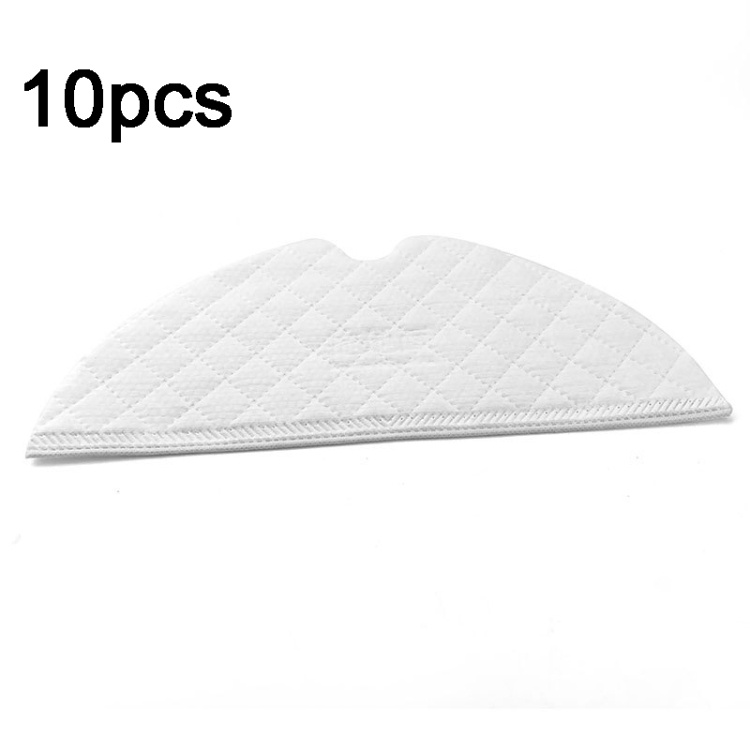
For XIAOMI MIJIA Robot Vacuum Cleaner 1C 1T 2C 10pcs Mop Cleaning Cloth
1. The ultra-fine fiber material can absorb dust, particles and liquids that are several times larger than its own weight, so as to achieve a strong decontamination effect. Good softness protects the floor from being scratched 2. Disposable rags, throw away immediately after use, no need for secondary cleaning, convenient and time-saving 3. Sliding card slot design, more convenient to disassemble 4. Compatible models: suitable for Mijia 1C/Rodmi F9 5. Weight: 9g/pc 6. Dimensions: 315 x 130mm Specification: Package Weight One Package Weight 0.12kgs / 0.27lb One Package Size 32cm * 14cm * 6cm / 12.6inch * 5.51inch * 2.36inch Qty per Carton 242 Carton Weight 30.00kgs / 66.14lb Carton Size 50cm * 50cm * 60cm / 19.69inch * 19.69inch * 23.62inch Loading Container 20GP: 177 cartons * 242 pcs = 42834 pcs 40HQ: 412 cartons * 242 pcs = 99704 pcs
Brand: GarSupply
Category: Home & Garden > Household Appliance Accessories > Vacuum Accessories > Dusting Pads